Battle of Wagram

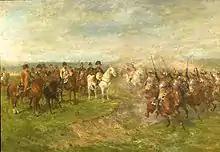
French cuirassiers cheering while charging past Napoleon at the Battle of Wagram. The Emperor committed Nansouty's heavy cavalry division, in a bid to stop the Austrian menace on his left.

With the situation looking increasingly dangerous for his army, Napoleon reassessed the developments and probably noted that he was holding the central position of an increasingly curved battlefront. He first sent word to Davout to hasten his attack preparations against the Austrian left, but the most urgent matter was to stabilise his own battered left wing. The Emperor did not want to commit his valuable, fresh infantry reserves just yet, so he ordered Masséna to break contact with the enemy and take his IV Corps southwards and attack the Austrian VI Korps. Executing such a manoeuvre required great skill and incurred high risks, as it meant that Masséna's men would have to move in vulnerable march column formations, through a sector with numerous enemy infantry, cavalry and artillery. The departure of these troops also meant that an enormous gap would open up in the French line, which the Emperor ingeniously intended to fill by forming an enormous grand battery, which would check enemy advance in this sector through a sustained artillery barrage. This required time and, with the Austrians from III Korps menacingly moving forward, Napoleon counted on "Maréchal" Bessières's cavalry to allow Masséna to disengage and the grand battery to deploy.